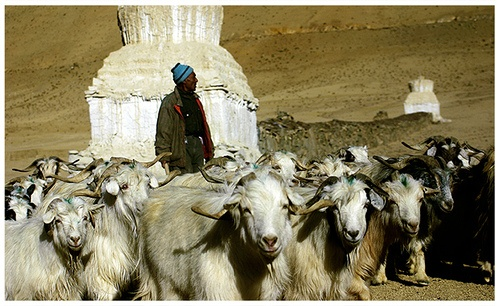
A person and some animals that are outside.
a man with a herd of goats are walking
A herder tending to his flock of white sheep.
A herder of livestock with his flock on a dry desert plain.
A man leading a herd of long horn sheep.